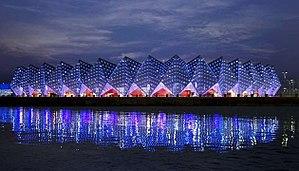
L'Azerbaïdjan participe au Concours Eurovision de la chanson, depuis sa cinquante-troisième édition, en 2008, et l’a remporté à une reprise, en 2011.